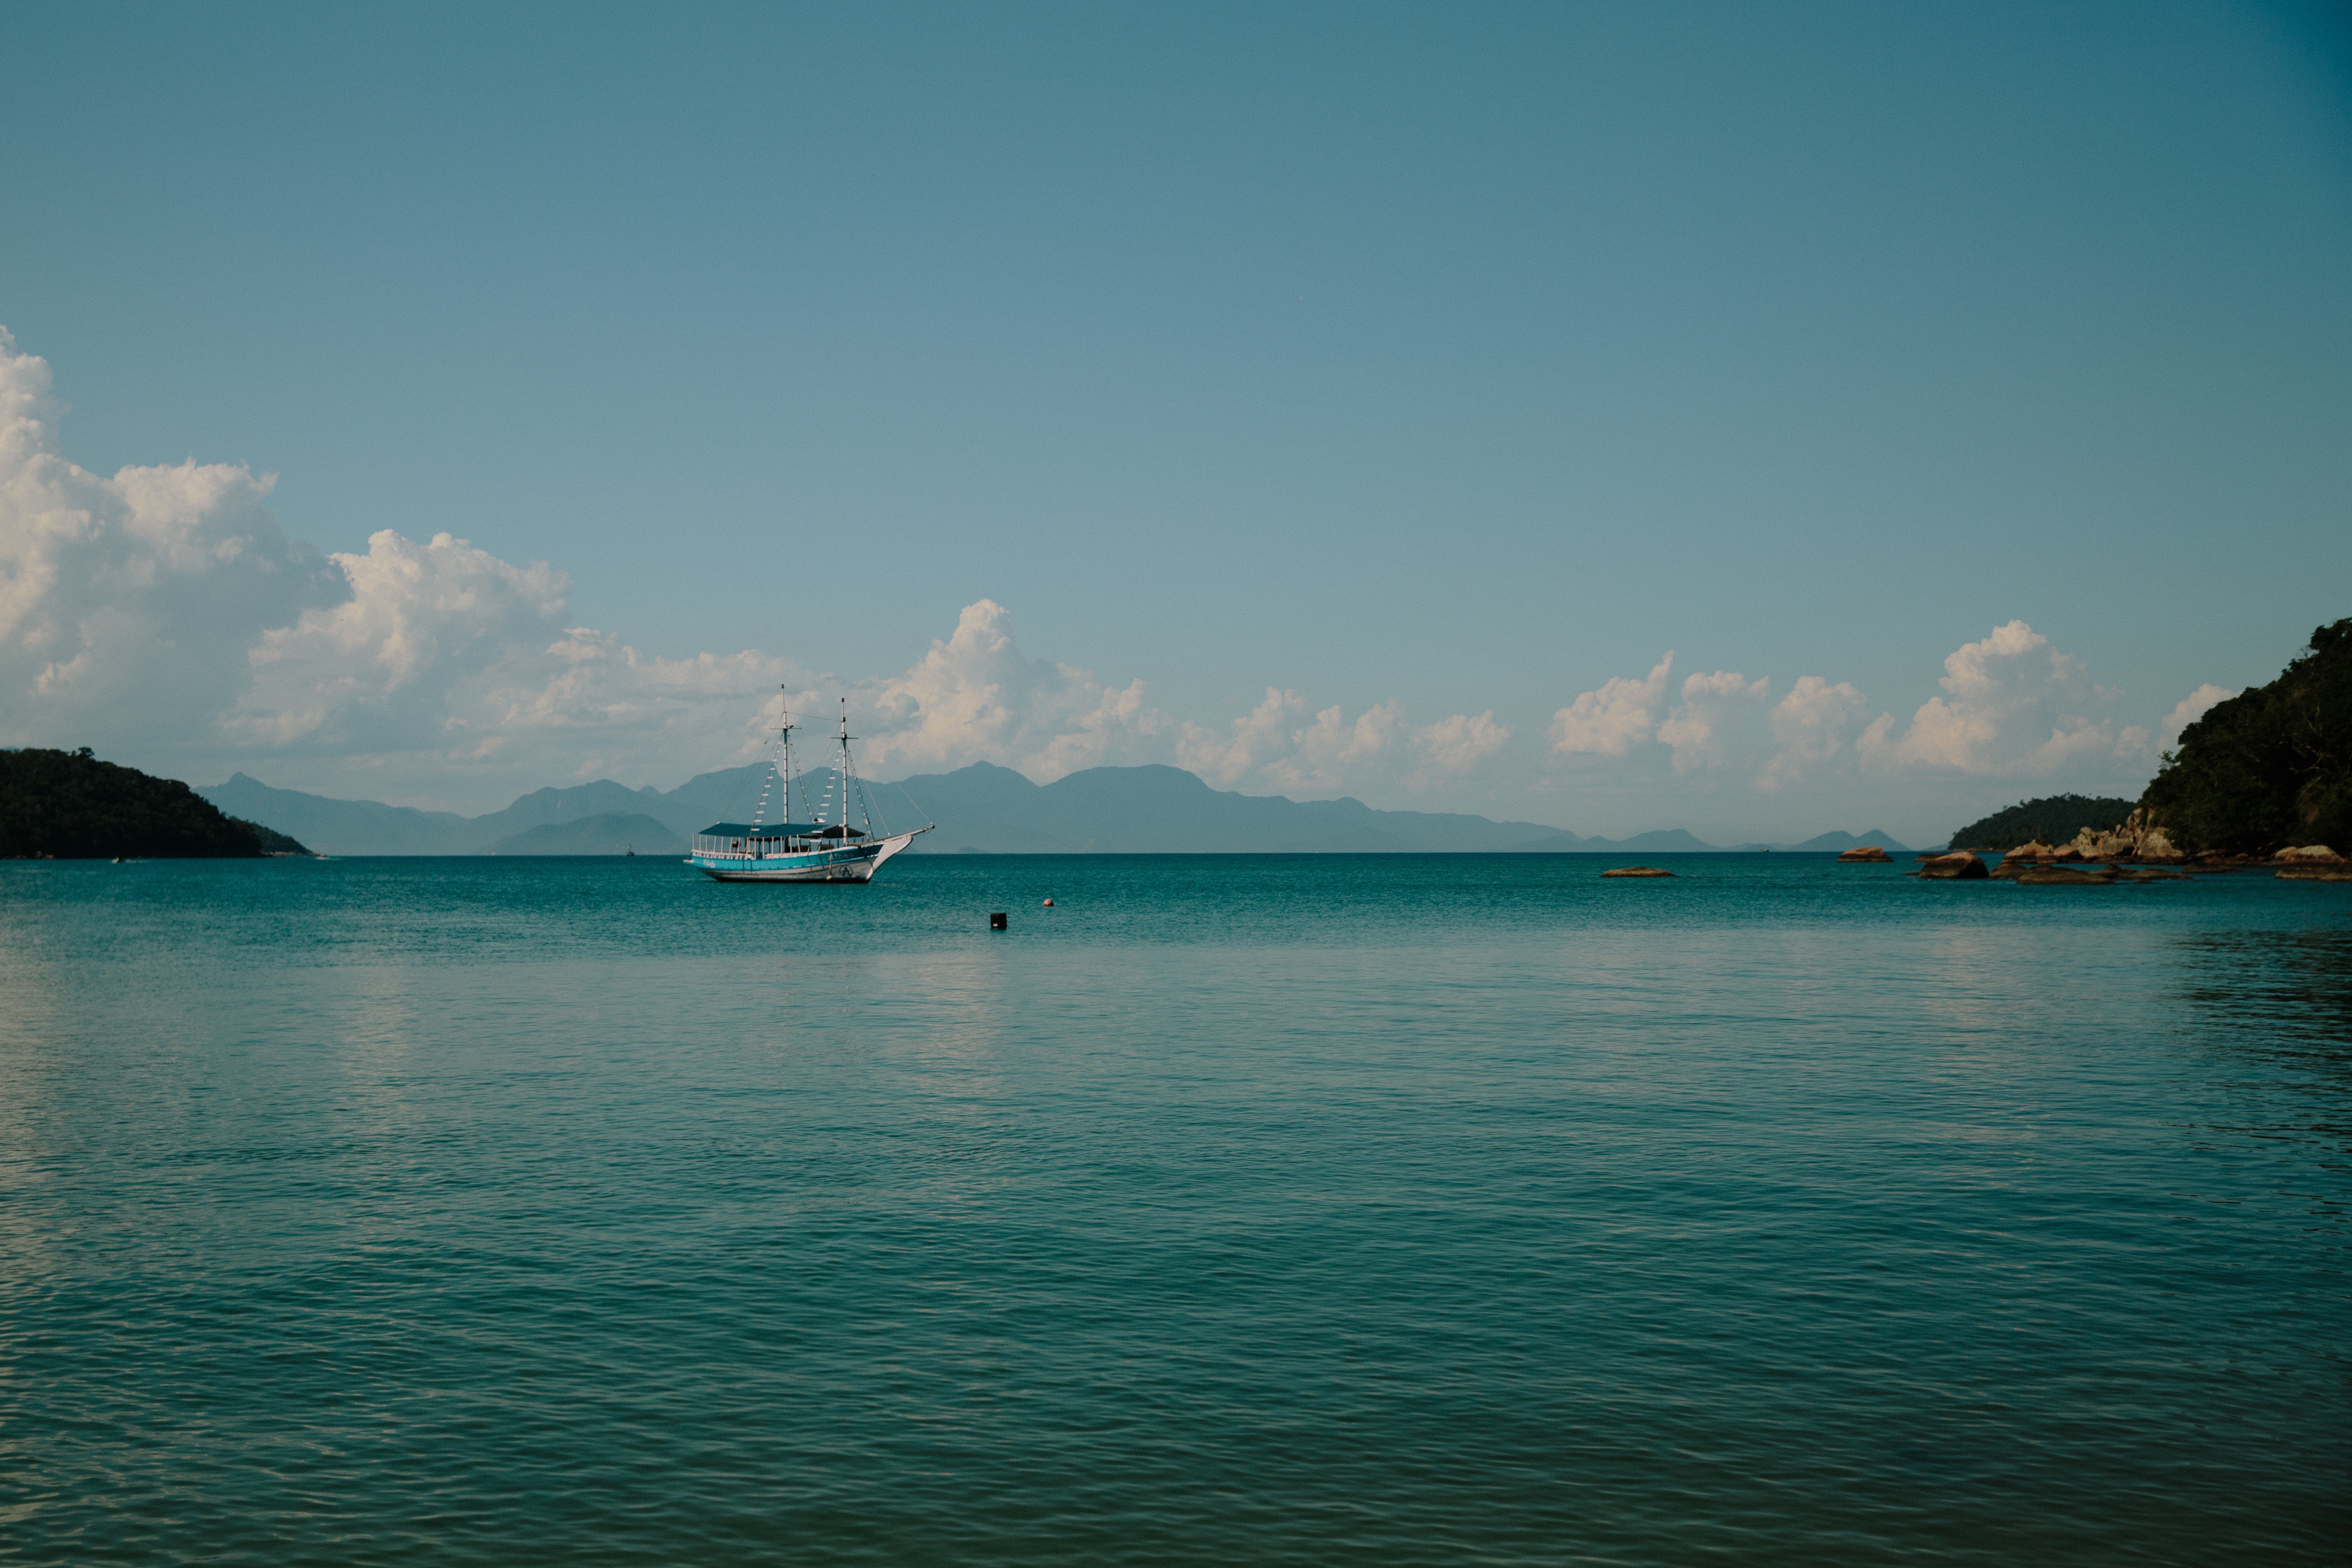
beach, sea, coast, water, ocean, horizon, cloud, shore, lake, dusk, reflection, vehicle, lagoon, bay, island, body of water, archipelago, cape, islet, landform